Theodore Wells Pietsch I

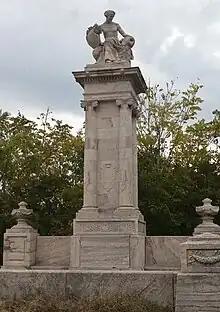
The Fallsway Fountain designed by T. W. Pietsch, with sculpture by Hans Schuler, erected 1915.

When the Great Baltimore Fire occurred in February 1904, he was called to help rebuild the city, where, in that same year, he entered into partnership with Otto G. Simonson (1862–1922), establishing the firm of Simonson and Pietsch, which lasted until 1908. His principle works in Baltimore include: